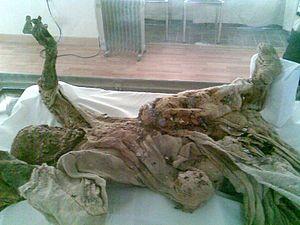
On connaît sous le nom d'hommes de sel un ensemble de six corps humains datant de l'Antiquité tardive et préservés par momification naturelle dans la mine de sel de Chehrâbâd, située à 1 km au sud du village de Hamzehlu, à l'ouest de la ville de Zandjan, dans la Province de Zandjan. Il s'agit de quatre hommes adultes, un adolescent et une femme. Le premier de ses hommes de sel a été découvert en 1993. Sa tête et son pied gauche sont exposés sous verre au Musée national d'Iran, à Téhéran.